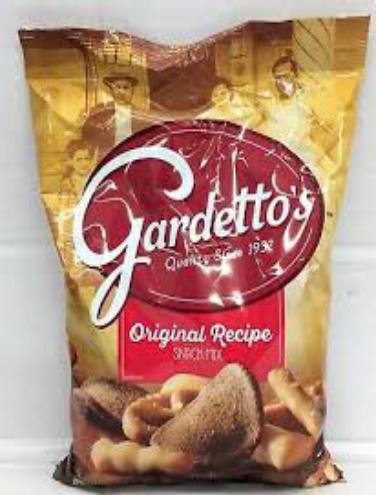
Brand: Gardetto's
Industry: Food